To Die like a Man

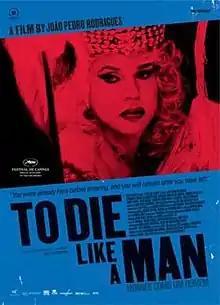
Theatrical release poster

To Die like a Man is a 2009 Portuguese drama film directed by João Pedro Rodrigues, produced by the production company Rosa Filmes.